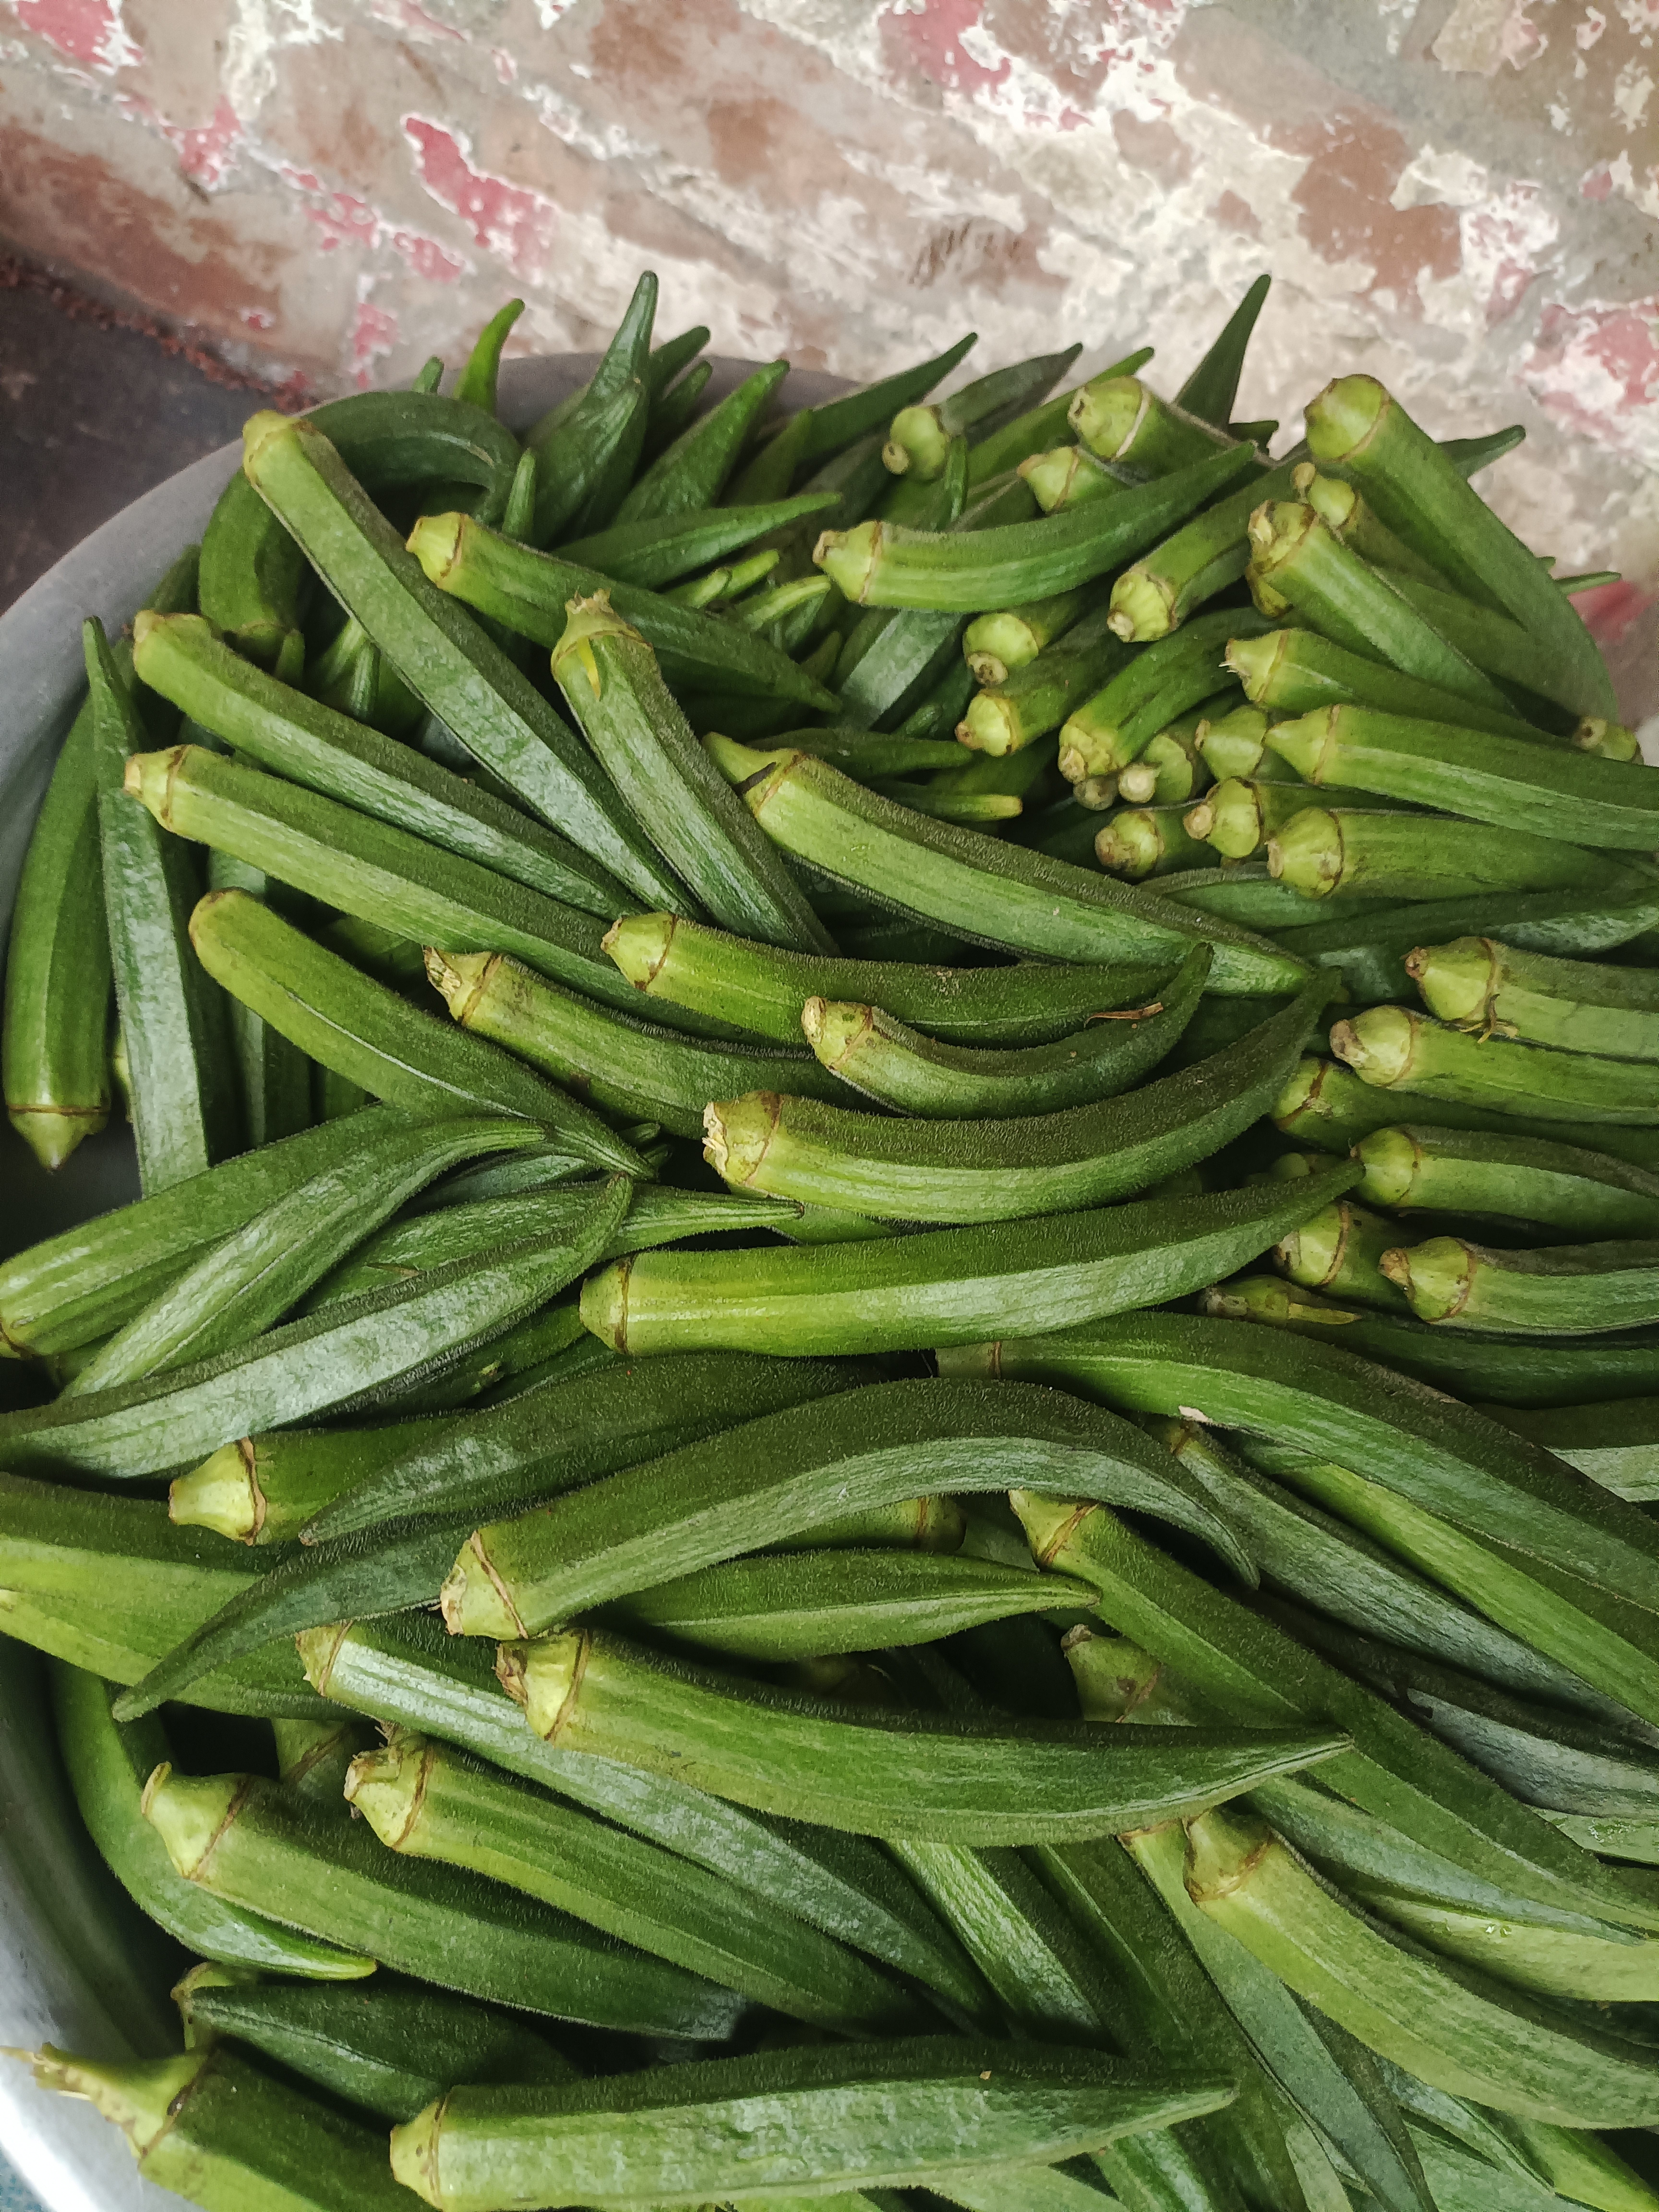
Label: Abelmoschus esculentus